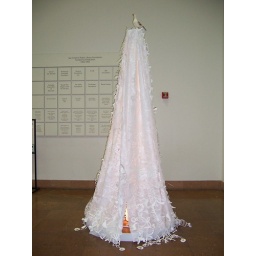
non-traditional tree in the library lobby